Human interactions with microbes

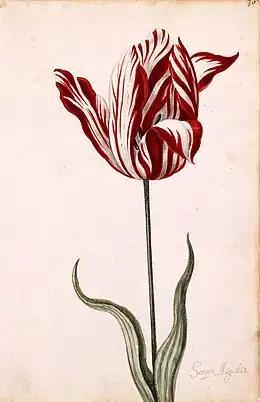
Semper Augustus Tulip, 17th century, owed its pattern to a virus.

The practice of hygiene was created to prevent infection or food spoiling by eliminating microbes, especially bacteria, from the surroundings.